Antonio Bertali

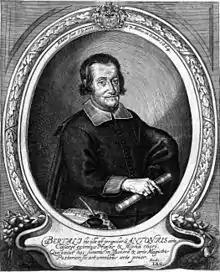
Engraved portrait of Antonio Bertali at the age of 59 in 1664.

He was born in Verona and received early music education there from Stefano Bernardi. Probably from 1624, he was employed as court musician in Vienna by Emperor Ferdinand II. In 1649, Bertali succeeded Giovanni Valentini as court "Kapellmeister". He died in Vienna in 1669 and was succeeded in his post by Giovanni Felice Sances.